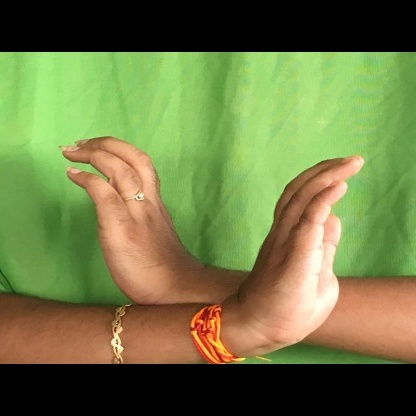
Mudra: Nagabandha